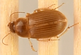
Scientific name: Amara quenseli
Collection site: Onaqui NEON (ONAQ), plot ONAQ_016